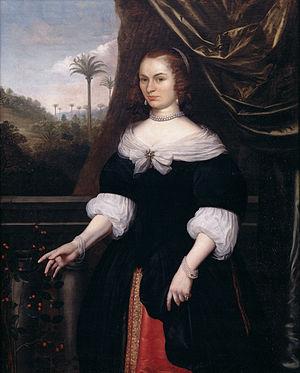
Daniel Vertangen est un peintre hollandais du siècle d'or néerlandais né en 1601 à Amsterdam et mort en 1683 dans sa ville natale, Amsterdam.